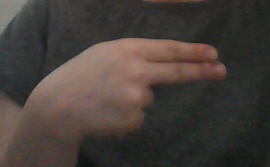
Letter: ain